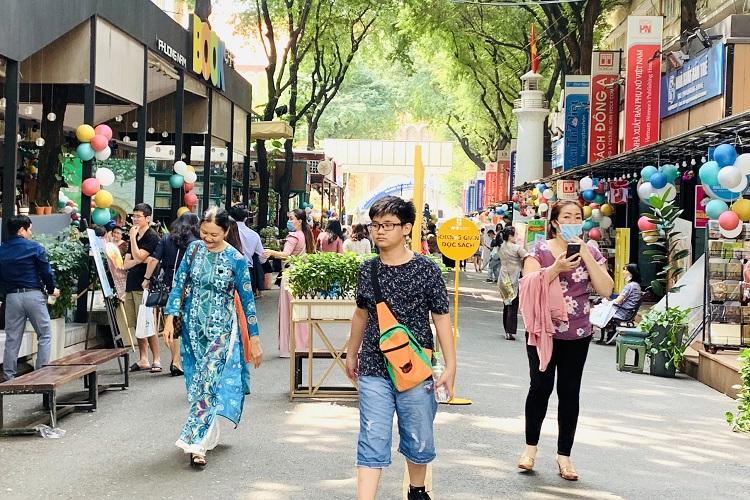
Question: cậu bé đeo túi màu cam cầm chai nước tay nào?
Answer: cậu bé cầm chai nước ở tay trái